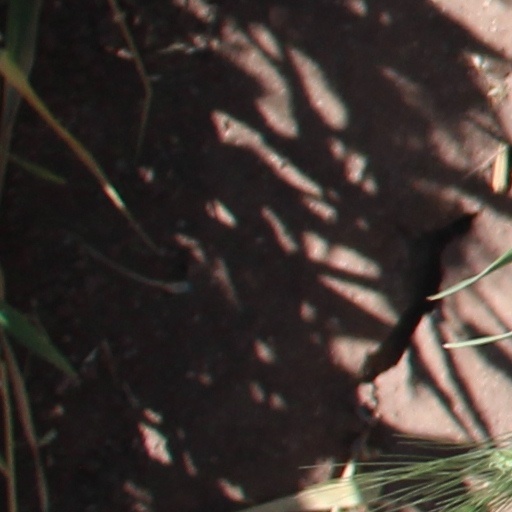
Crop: wheat